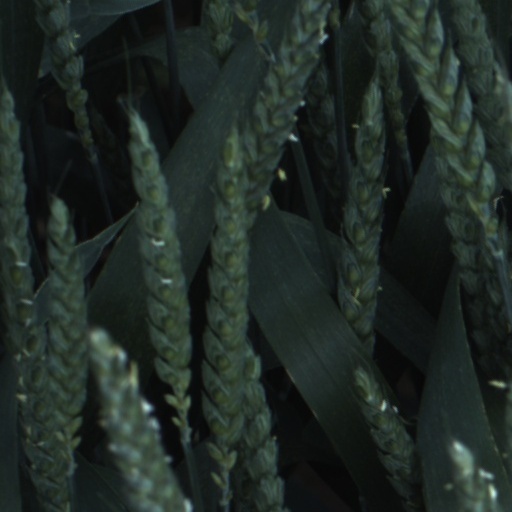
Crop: wheat